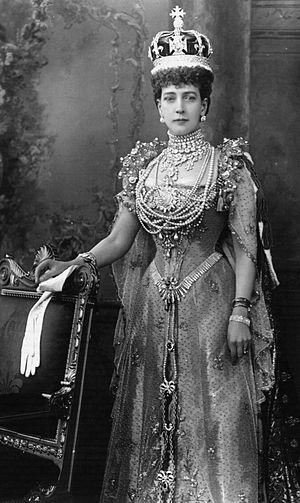
Hélène de Pérusse des Cars, épouse d'Henry Noailles Widdrington Standish, est née à Paris le 7 août 1847 et morte à Paris le 12 octobre 1933, dans le 16ᵉ arrondissement. Femme du monde, célèbre pour sa beauté, Hélène Standish est une figure familière de la société française et britannique. Elle reçoit dans son salon parisien bon nombre d'artistes de renom et inspire Marcel Proust. Hélène Standish est également une parente de l'écrivain Guy Augustin Marie Jean de Pérusse des Cars, plus connu sous le nom de Guy des Cars.